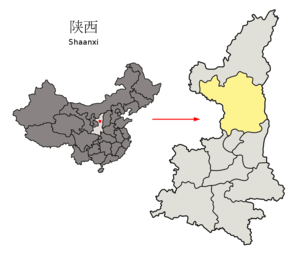
Yan'an
Yan'ans beliggenhed i Shaanxi
Yan'an er en by på præfekturniveau i den nord lige del af provinsen Shaanxi i det centrale Kina. Præfekturet har et areal på 37,000 km², og en befolknikng på 2.150.800 mennesker.